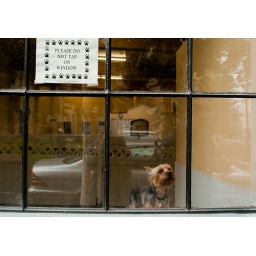
Small barky dog in the window